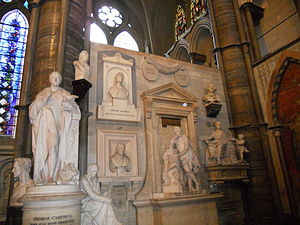
Poets' Corner
Mindesmærker i Poets' Corner i Westminster Abbey
Poets' Corner i Westminster Abbey i London, er et begravelse- og mindested for mange kendte personer.